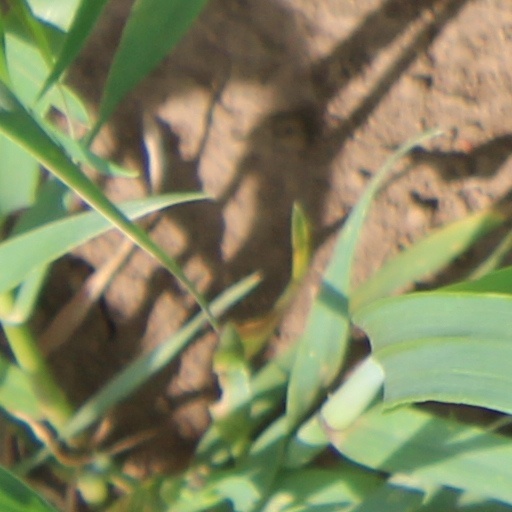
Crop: wheat